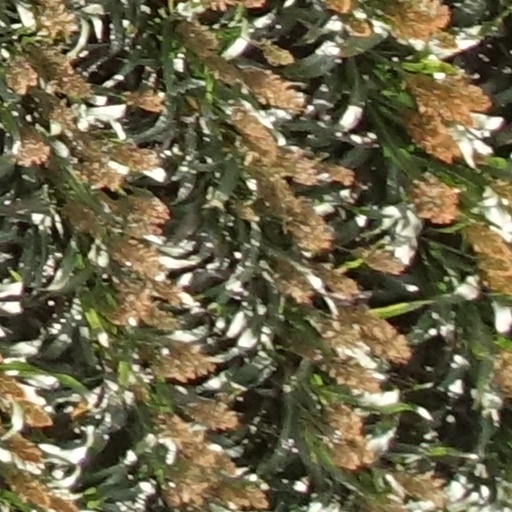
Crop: sorghum